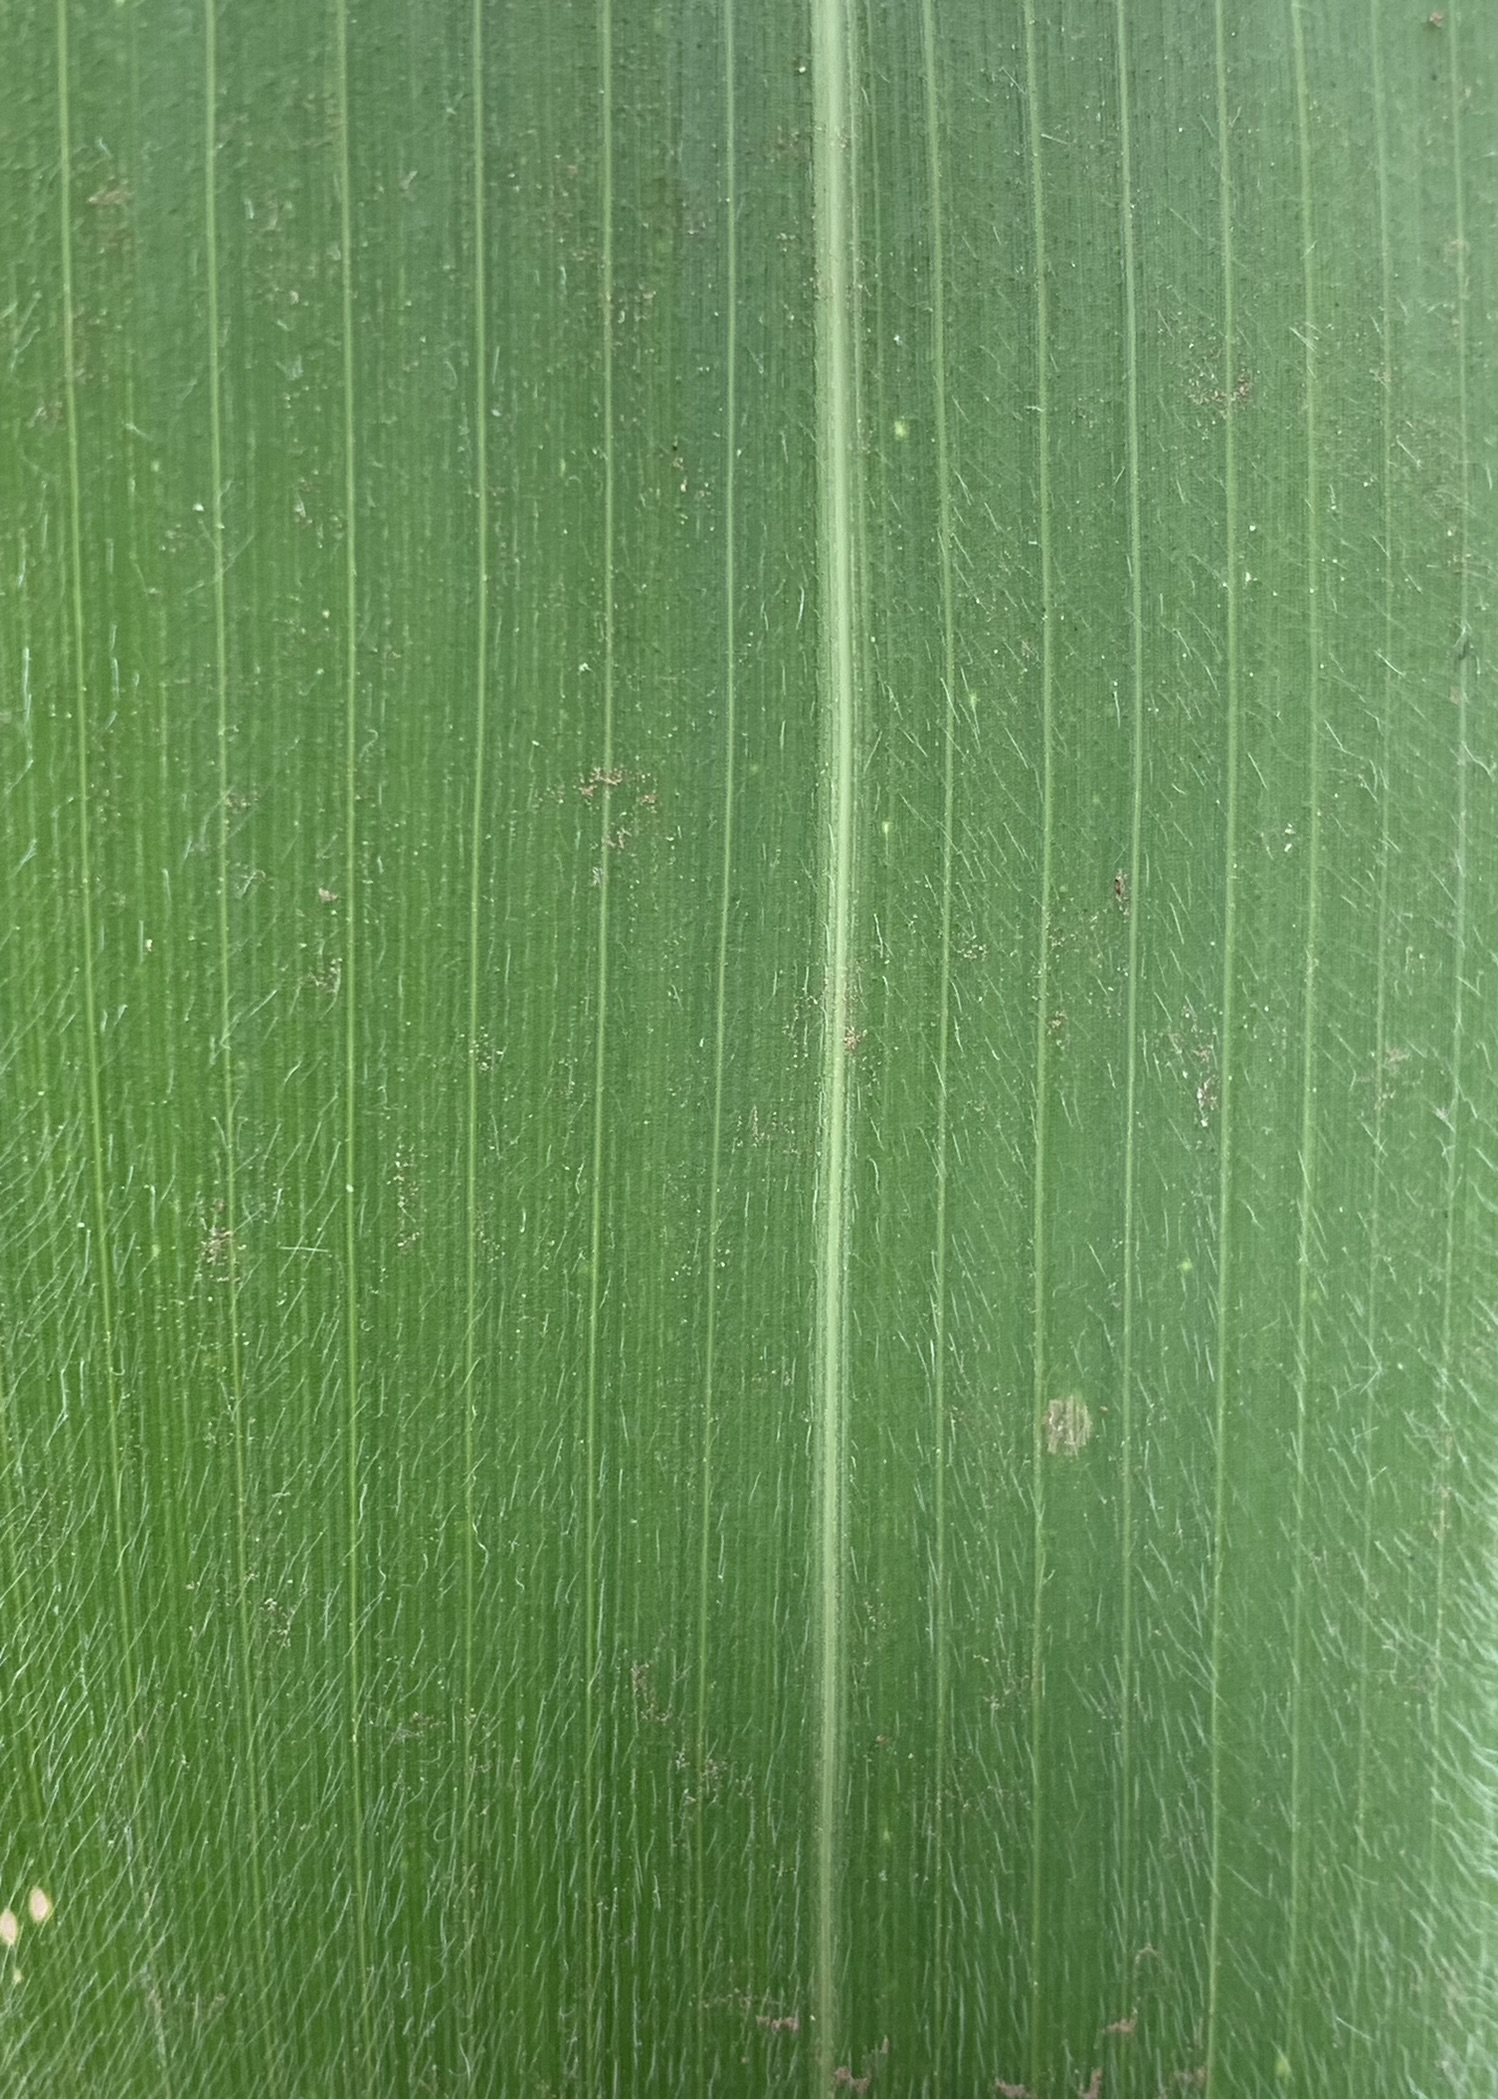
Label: Healthy